Fano plane

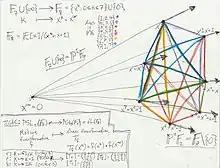
Bijection between the Fano plane as field with eight elements minus the origin and the projective line over the field with seven elements. Symmetries are made explicit.

A bijection between the point set and the line set that preserves incidence is called a "duality" and a duality of order two is called a "polarity".